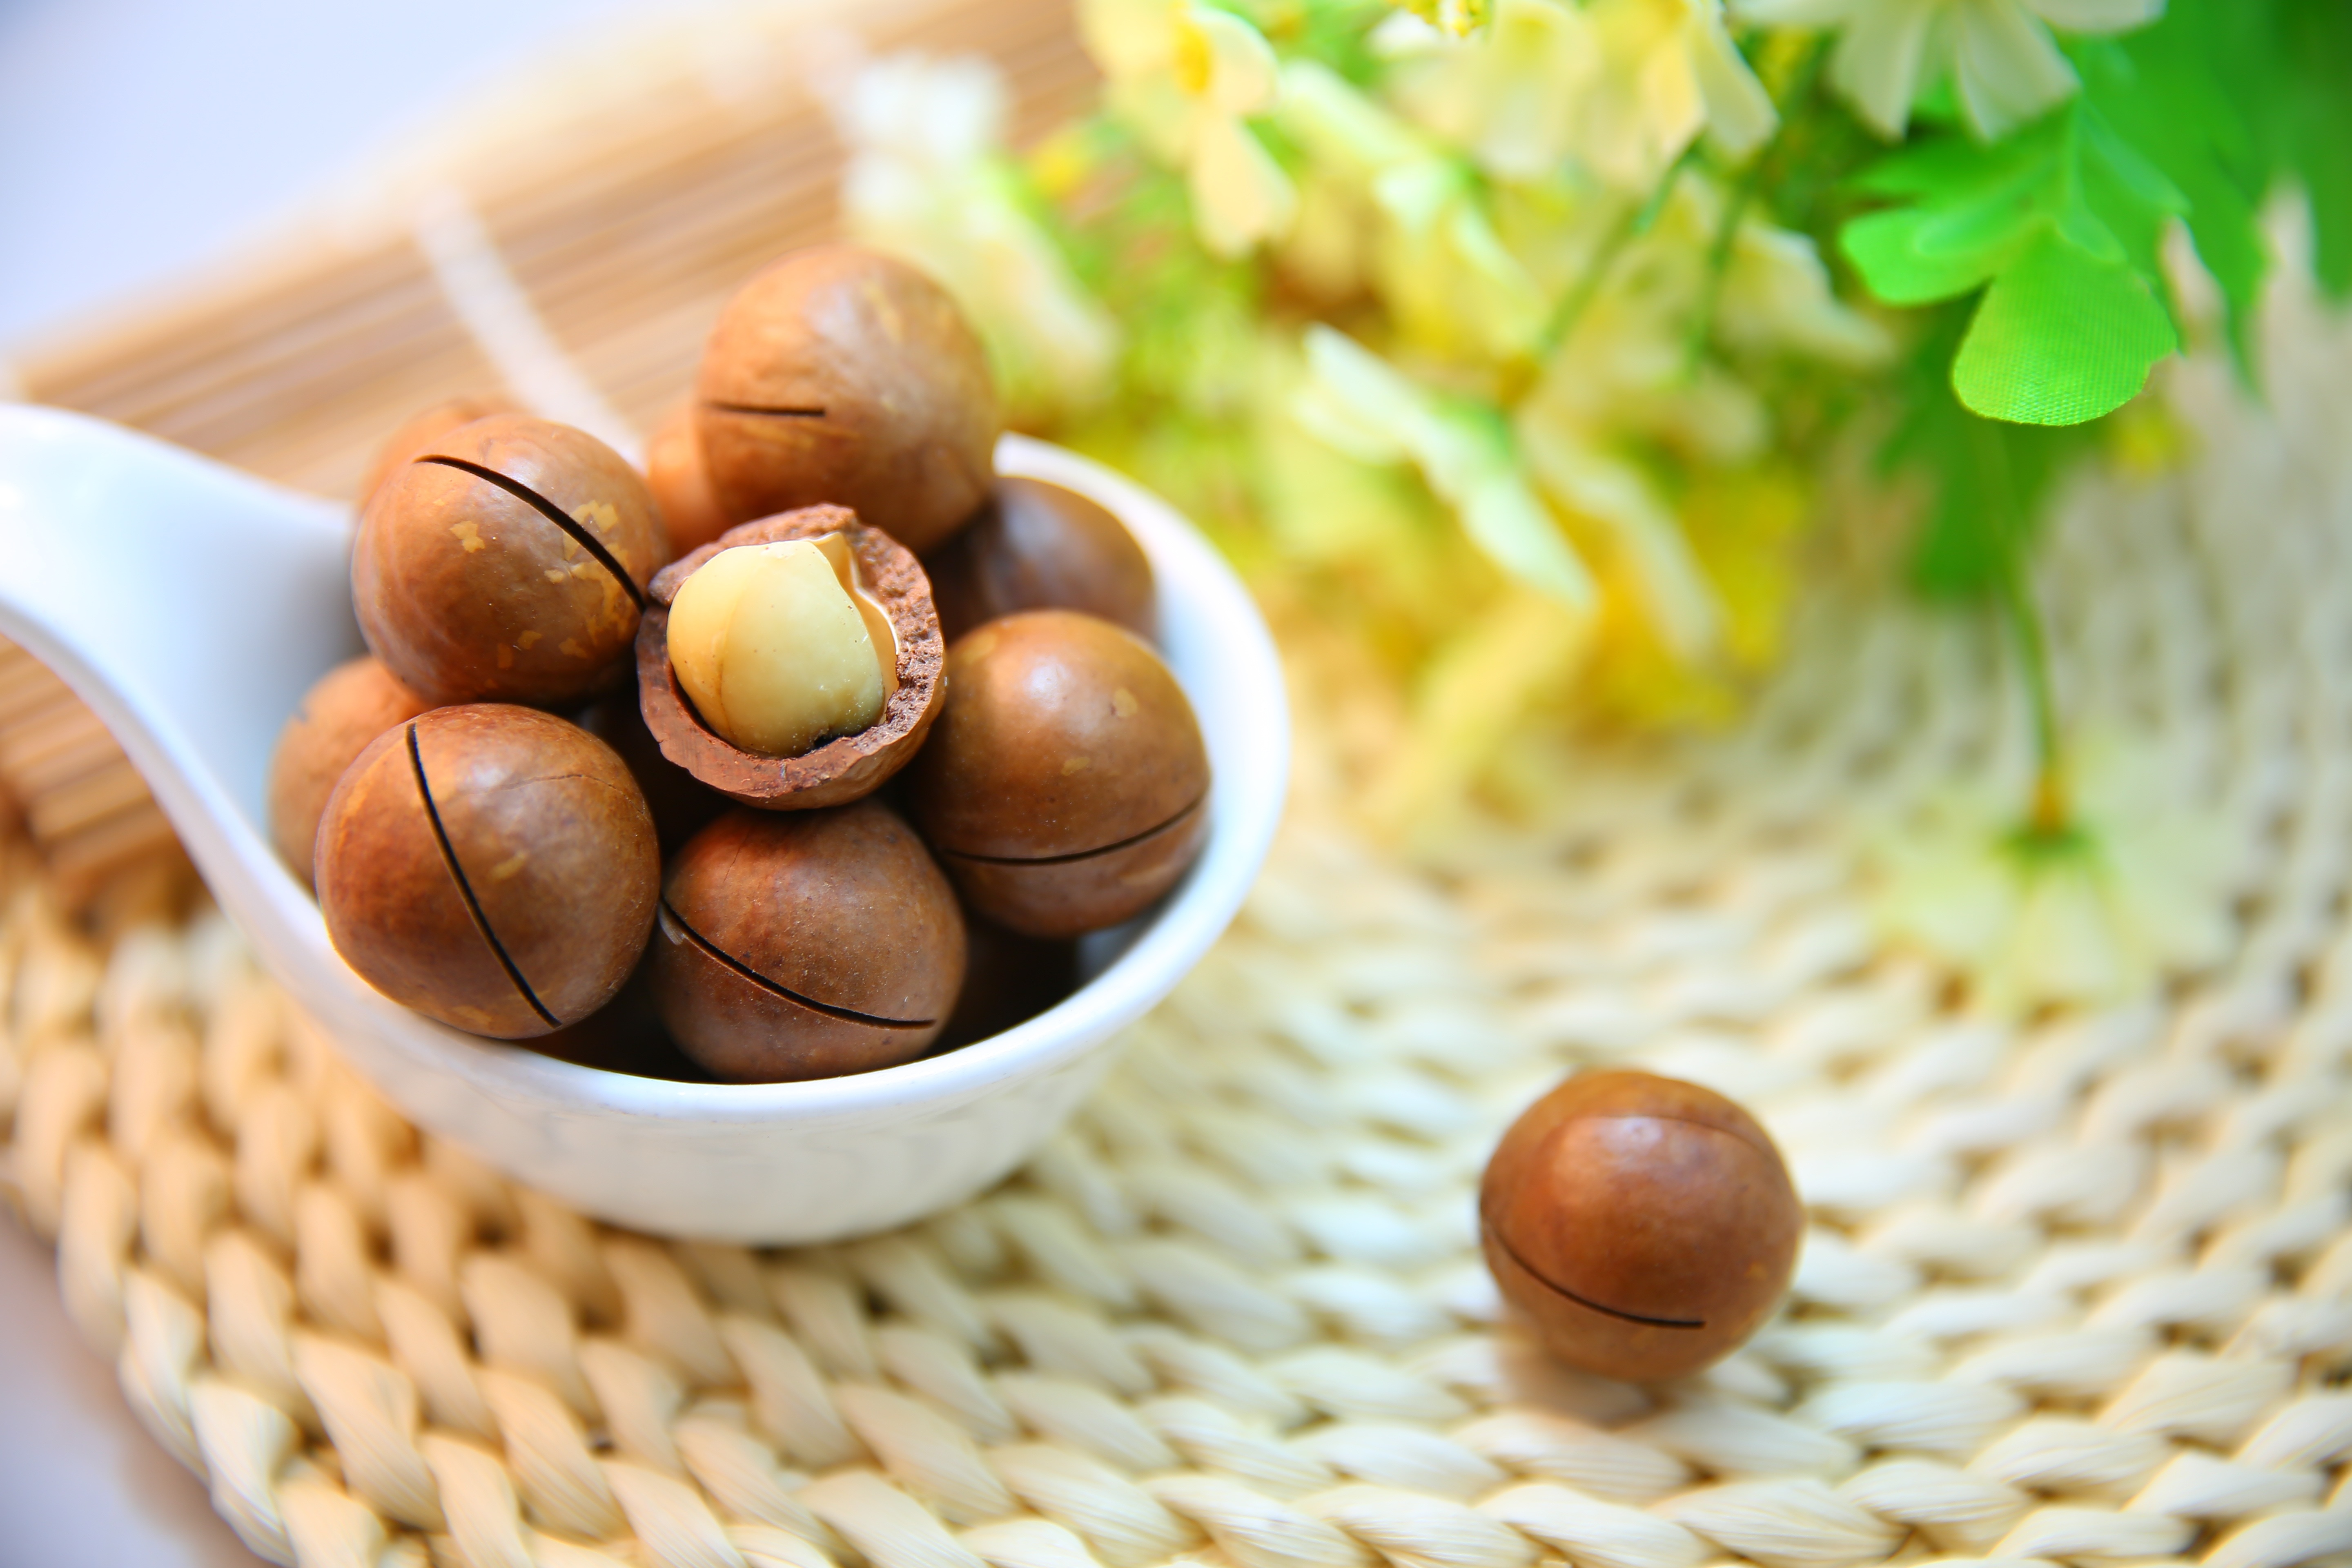
bowl, food, produce, natural, crack, nut, healthy, shell, kernel, coconut, nuts, nutrition, core, hazelnut, nutshell, crunchy, protein, crunch, filbert, macadamia, nuts seeds